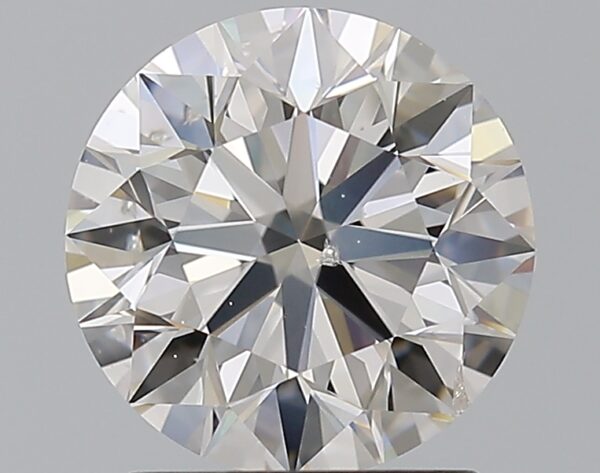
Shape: round
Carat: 1.51
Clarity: SI2
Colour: G
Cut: EX
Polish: EX
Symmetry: EX
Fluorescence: F
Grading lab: GIA
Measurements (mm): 7.3 x 7.32 x 4.58